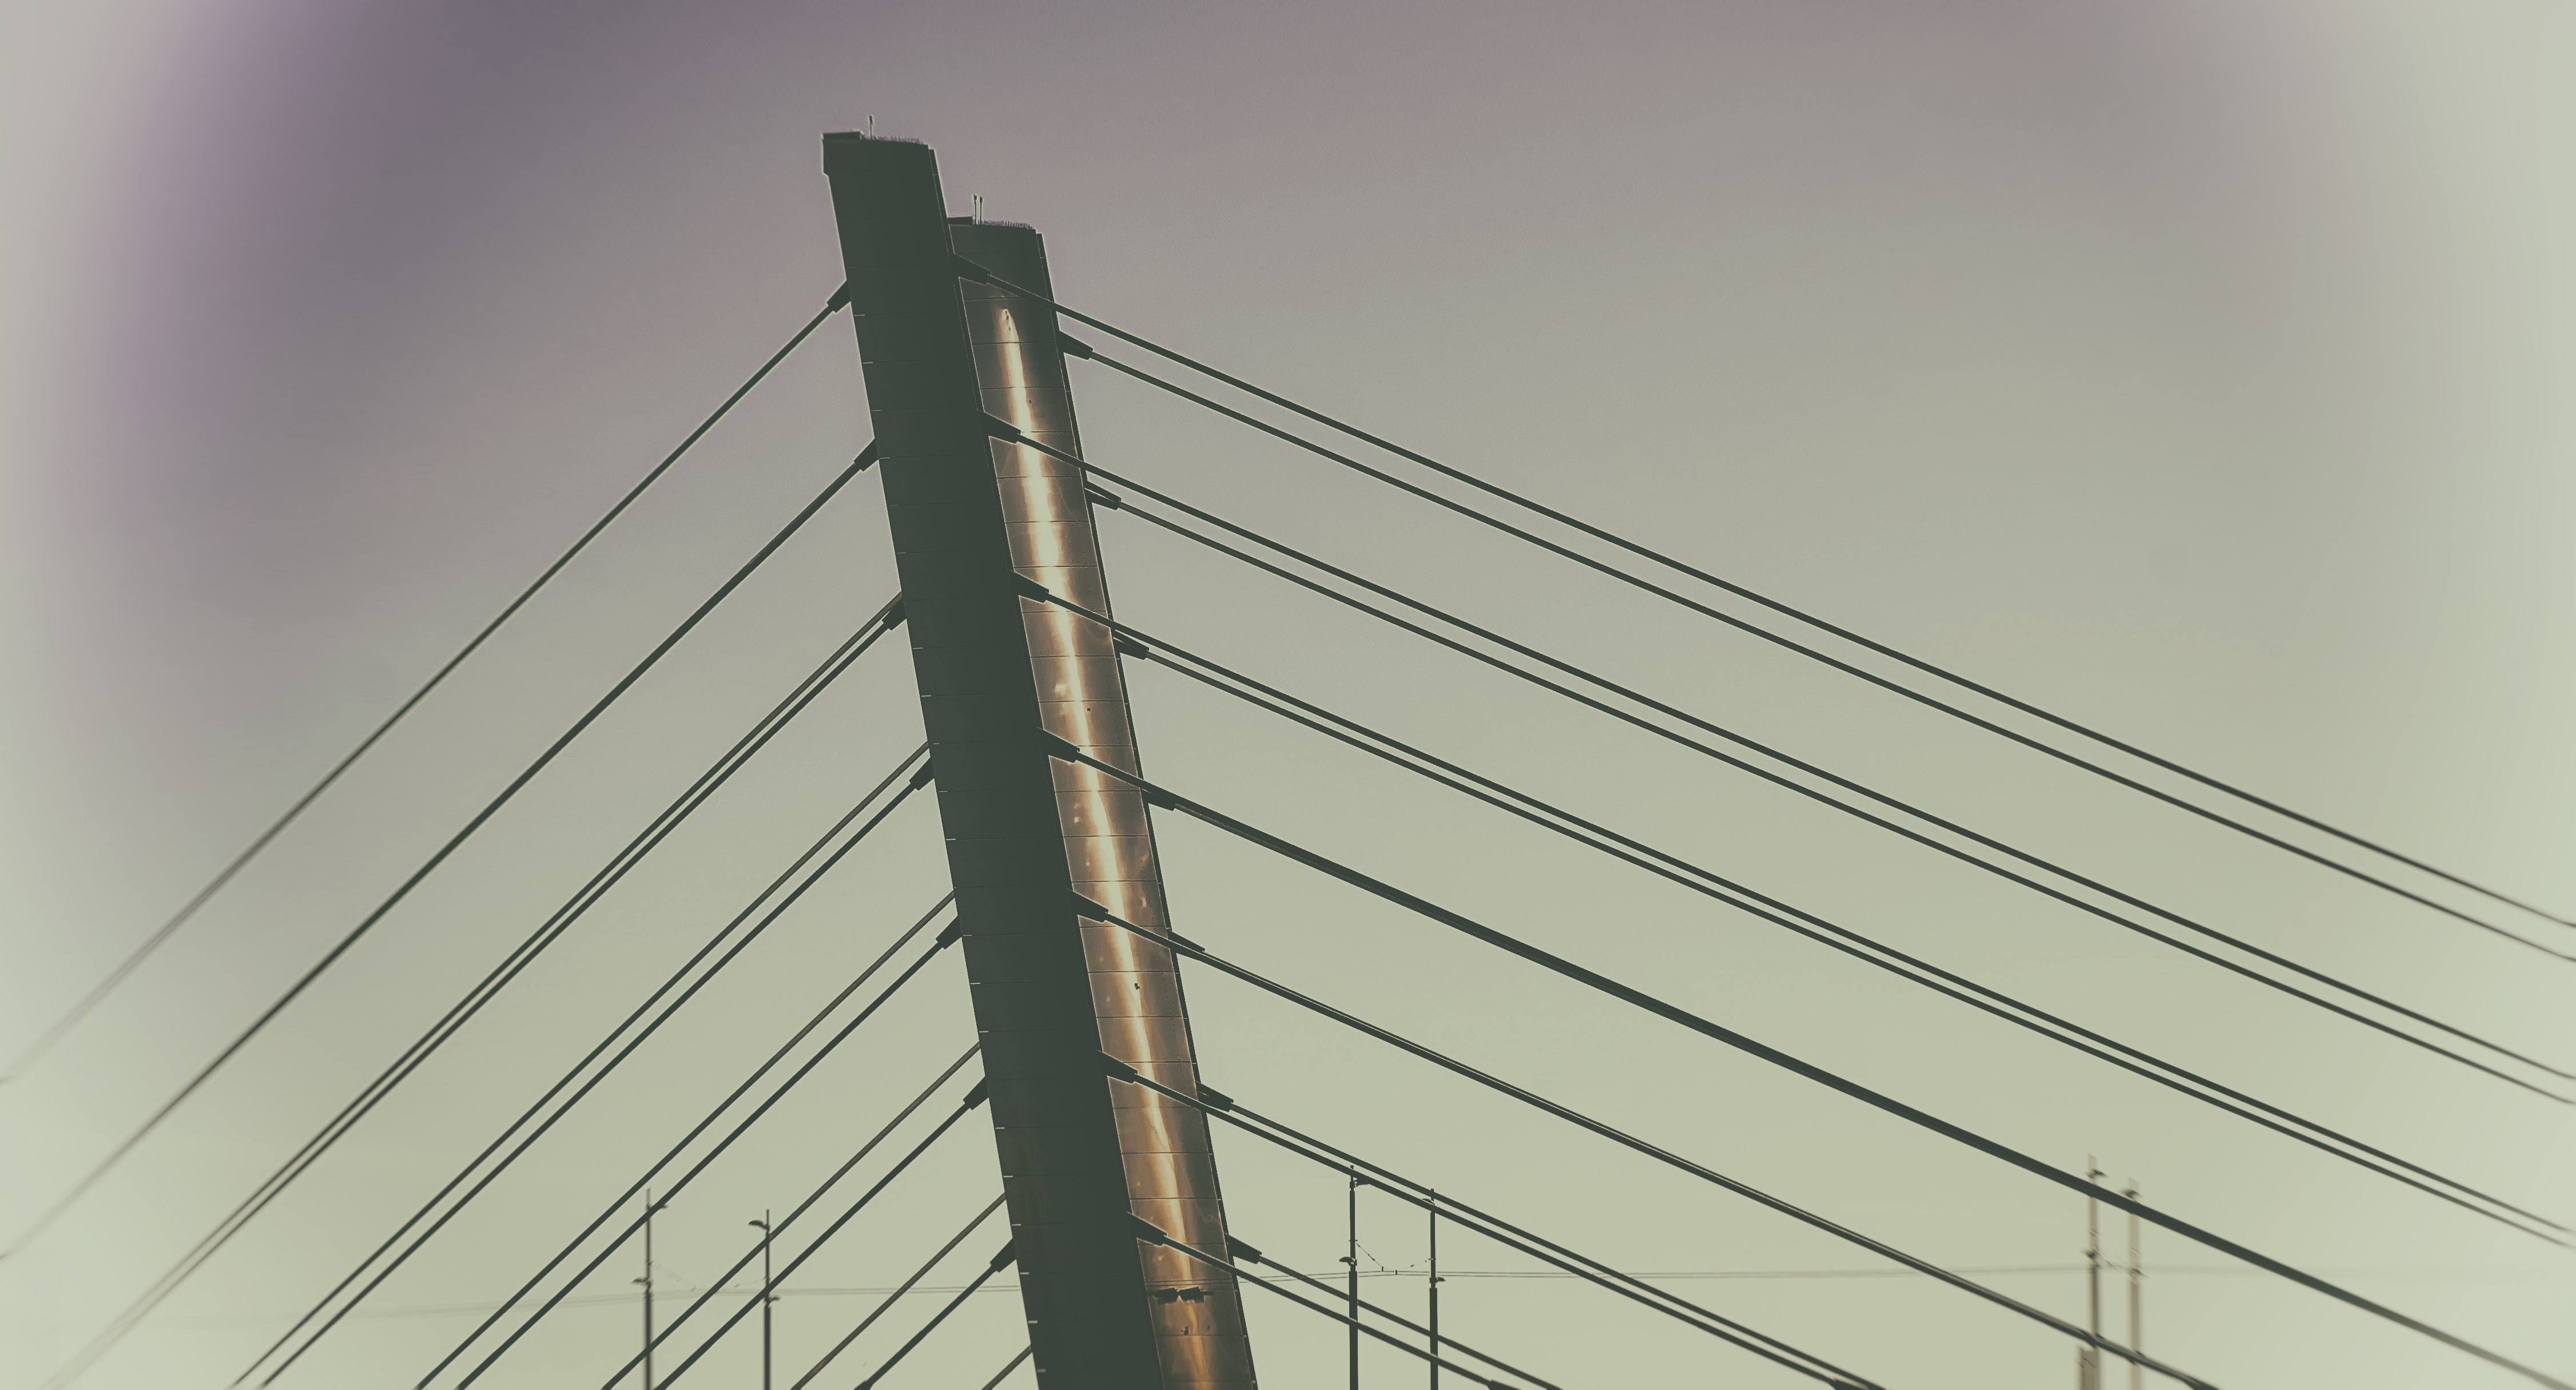
post, sky, bridge, cable, line, tower, mast, lamp, handrail, pylon, finland, helsinki, shape, ruoholahti, window covering